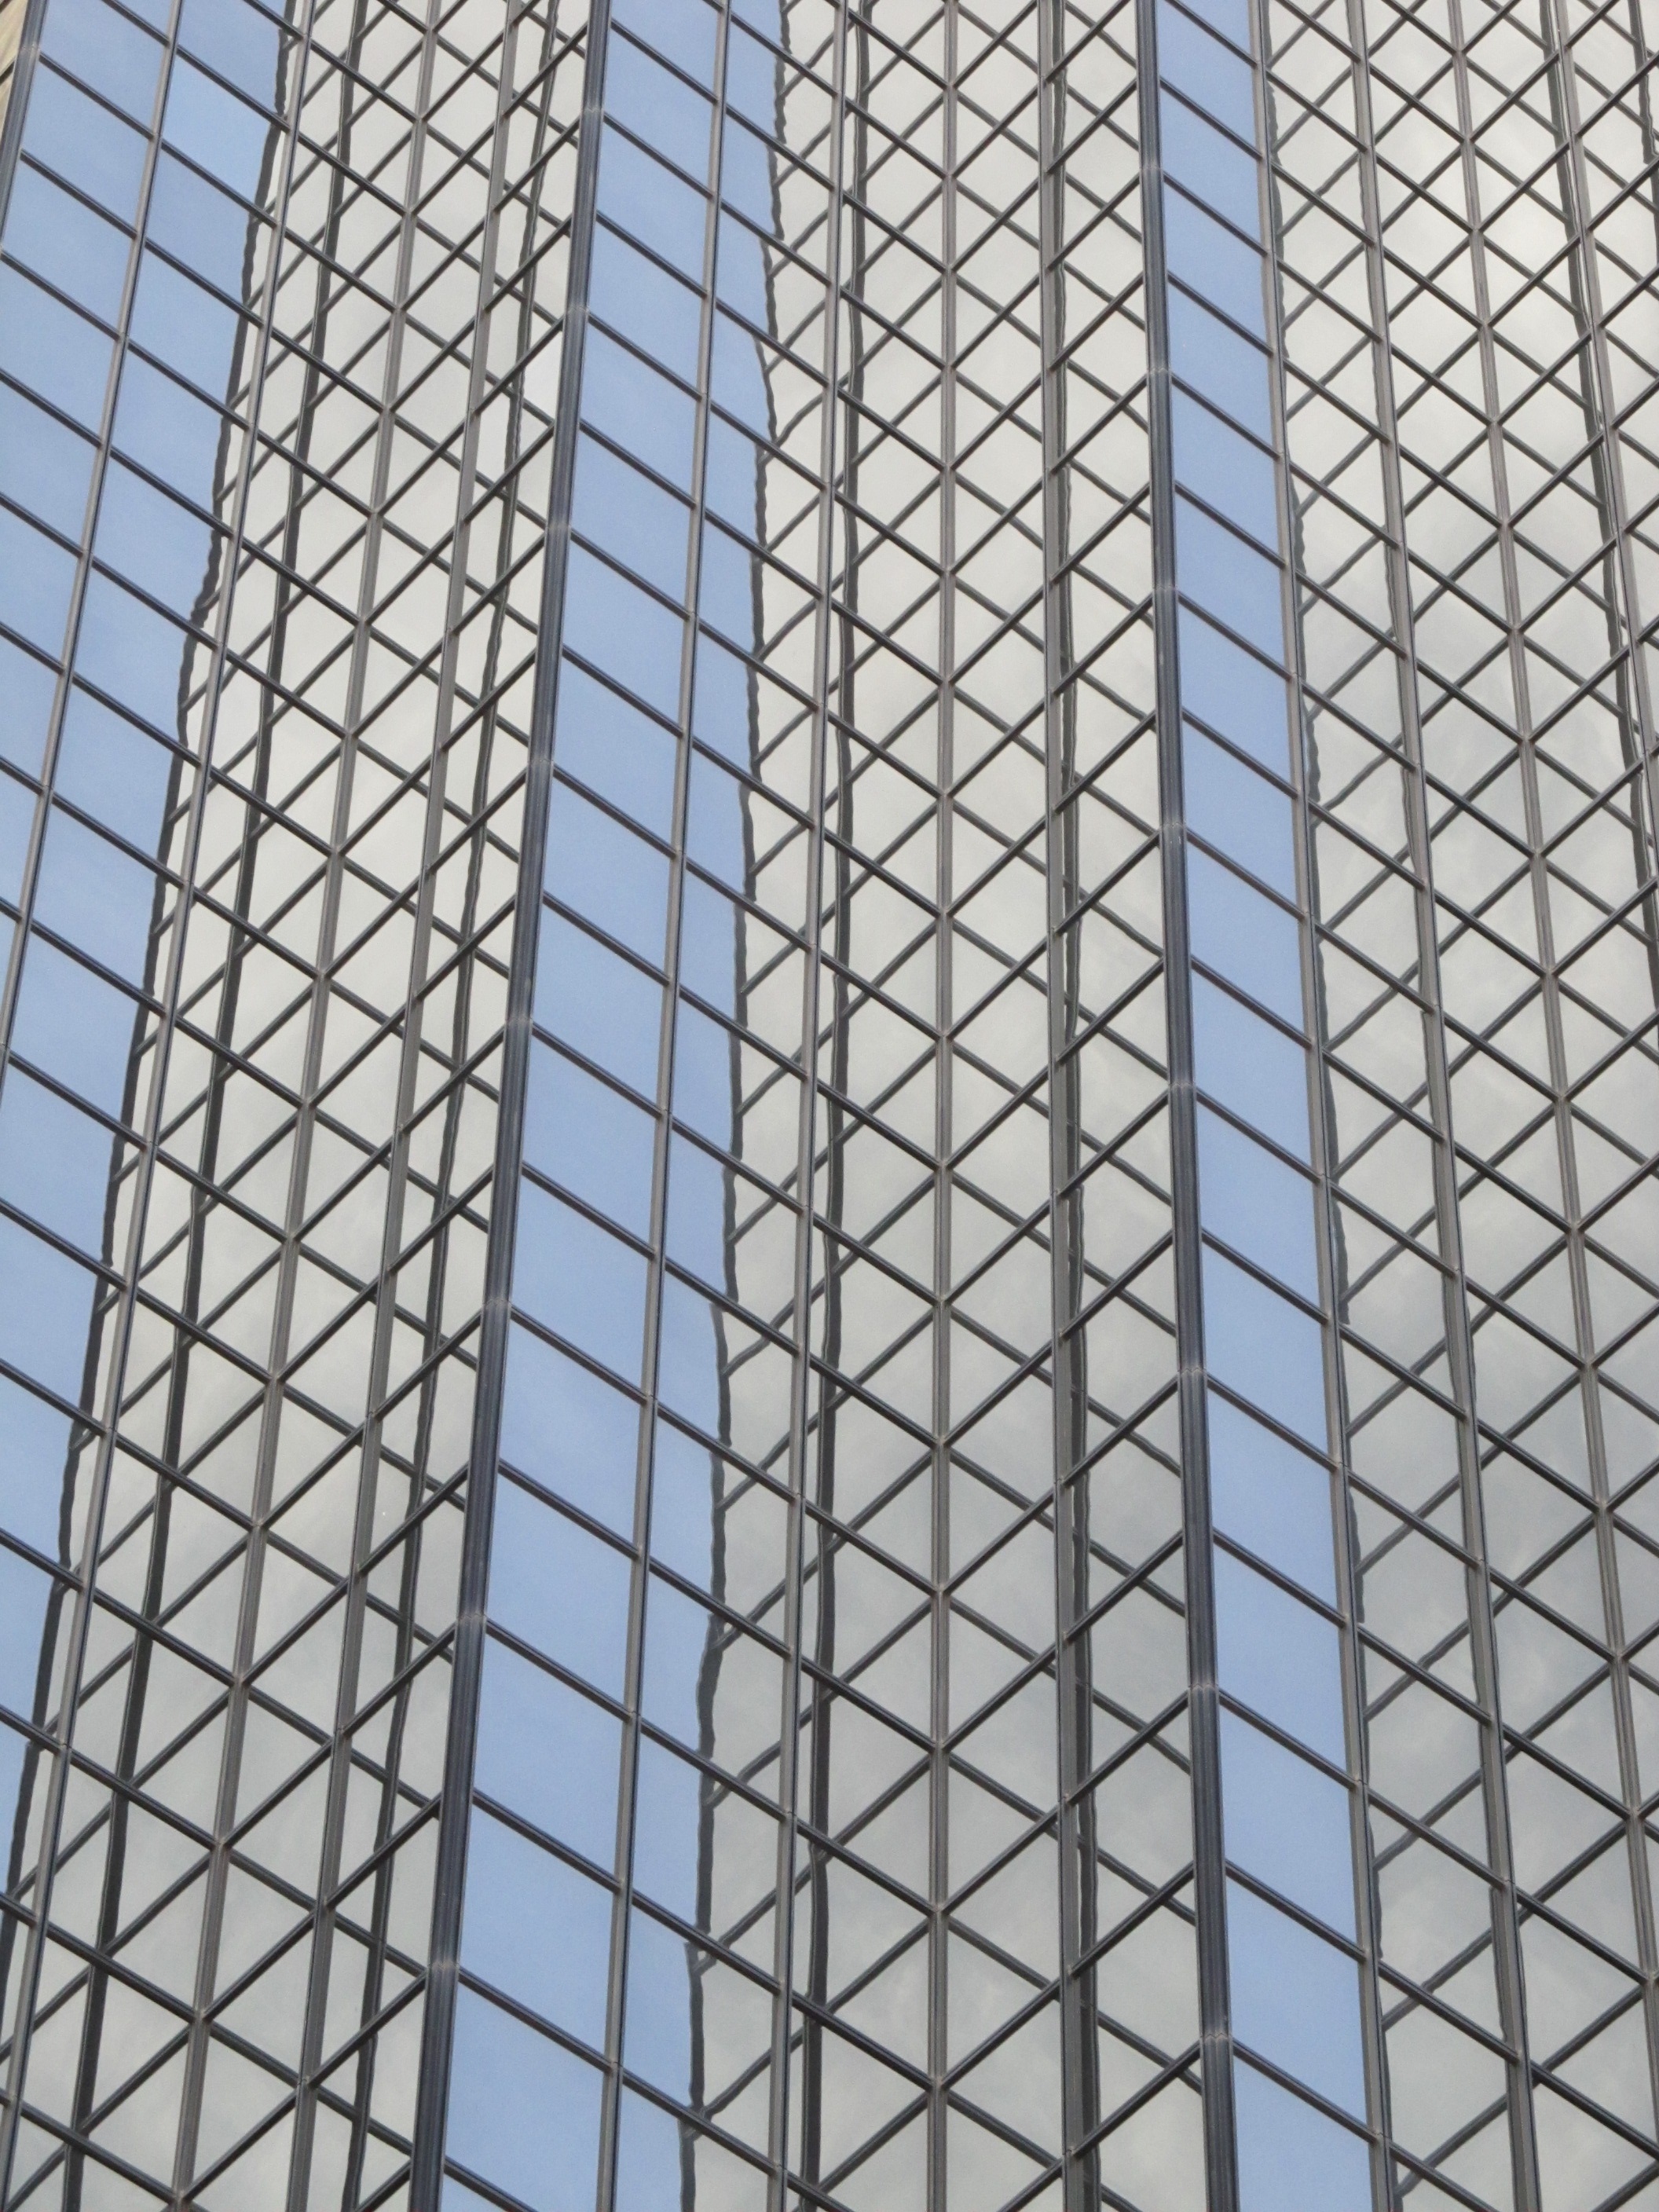
architecture, structure, building, skyscraper, urban, cityscape, pattern, line, reflection, tower, corporate, office, facade, exterior, industry, business, modern, office building, tower block, design, windows, net, symmetry, reflecting, texas, dallas, commerce, glass facade, daylighting